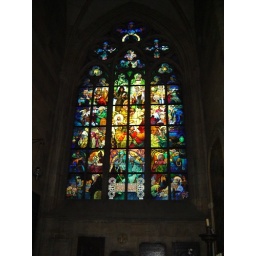
stained glass window in St Vitus' cathedral